Nick Brandt

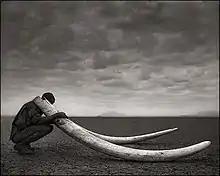
Ranger with Tusks of Killed Elephant, Amboseli, 2011

In 2013, Brandt completed the trilogy "On This Earth, A Shadow Falls, Across the Ravaged Land" (the titles designed to form one consecutive sentence) with "Across the Ravaged Land". A book of the photography was released the same year.